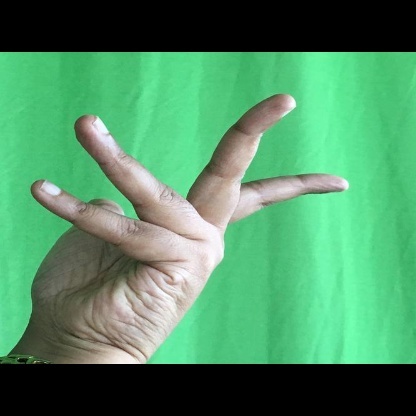
Mudra: Alapadmam